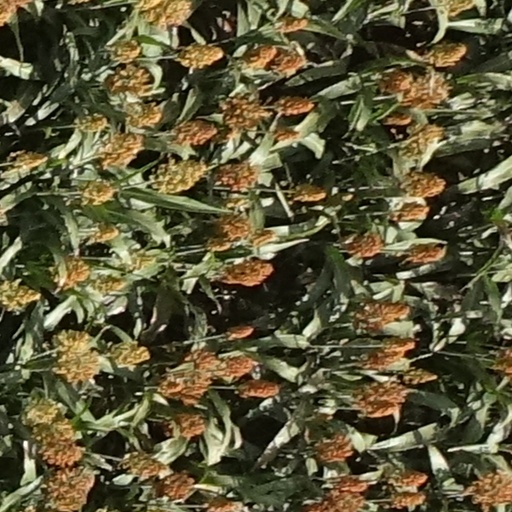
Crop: sorghum